Diagnostic medical sonography

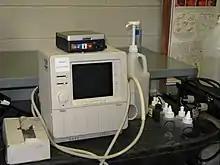
Ultrasound

Diagnostic medical sonography (DMS), a branch of diagnostic medical imaging, is the use of imaging by medical ultrasound for medical diagnosis. DMS uses non-ionizing ultrasound to produce 2D and 3D images of the body. In Canada, the credentialing for diagnostic medical sonography is the Canadian Association of Registered Ultrasound Professionals. In the United States, the credentialing body is the American Registry for Diagnostic Medical Sonography.